List of birds of the Azores

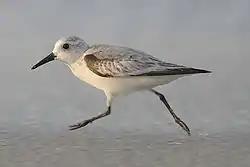
Sanderling

The family Charadriidae includes the plovers, dotterels and lapwings. They are small to medium-sized birds with compact bodies, short, thick necks and long, usually pointed, wings. They are found in open country worldwide, mostly in habitats near water.